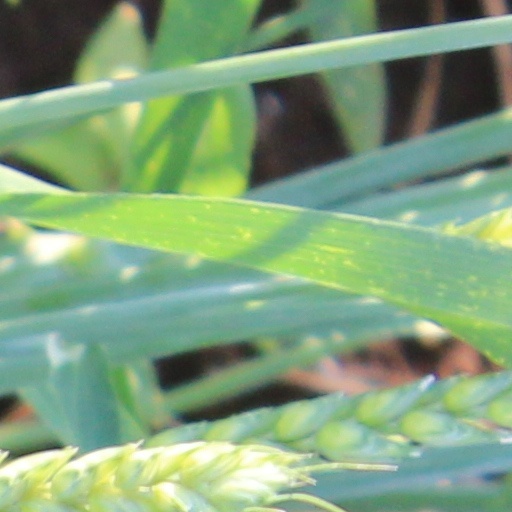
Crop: wheat